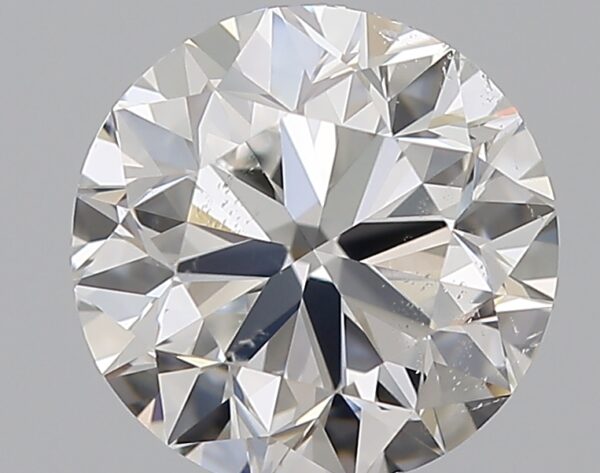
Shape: round
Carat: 0.9
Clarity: SI1
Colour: F
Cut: VG
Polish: EX
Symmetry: VG
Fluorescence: F
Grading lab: GIA
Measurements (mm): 5.98 x 6.06 x 3.86